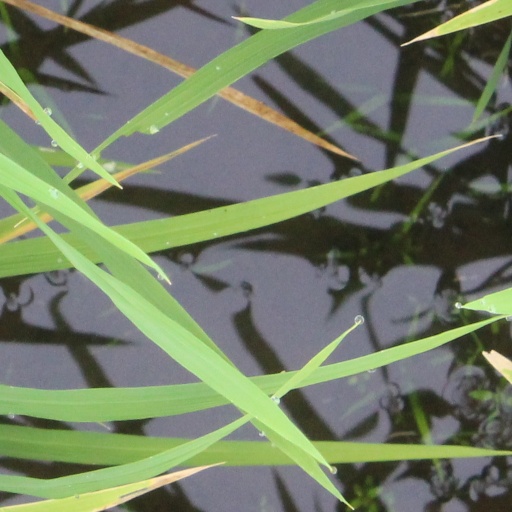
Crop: rice